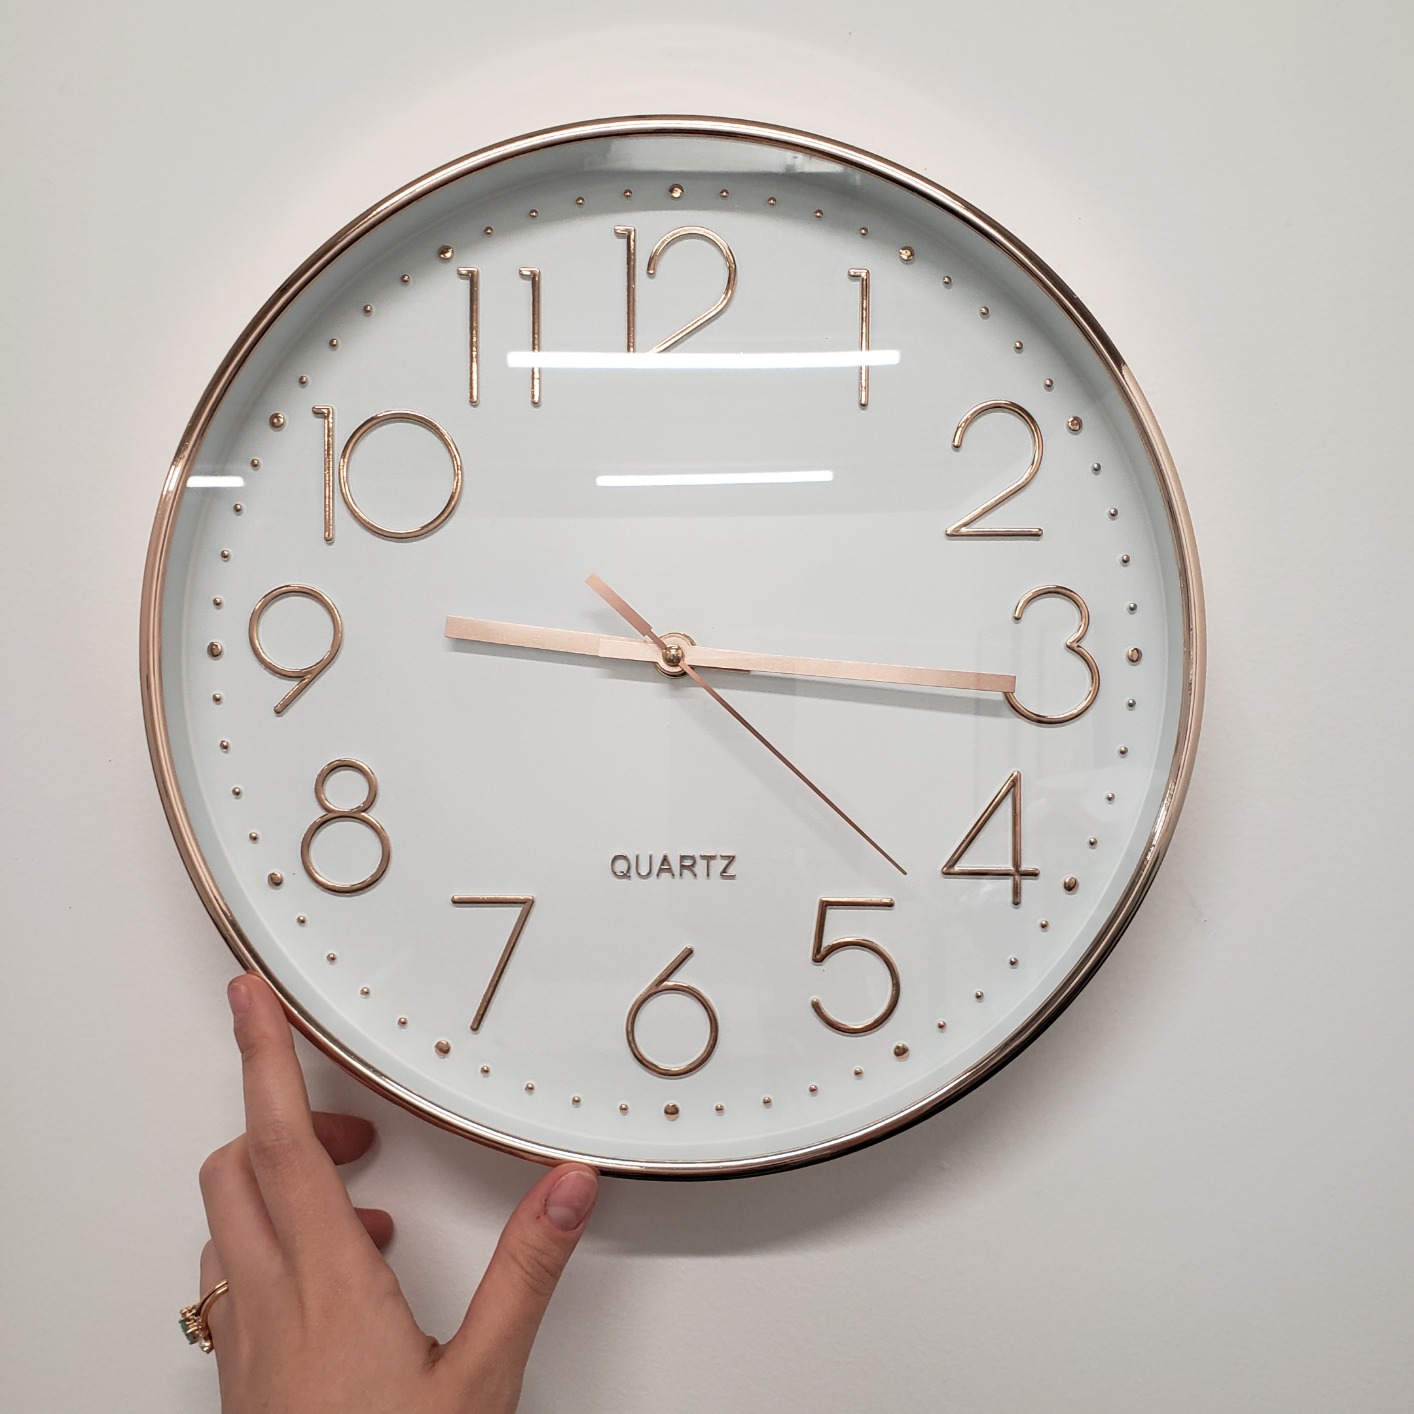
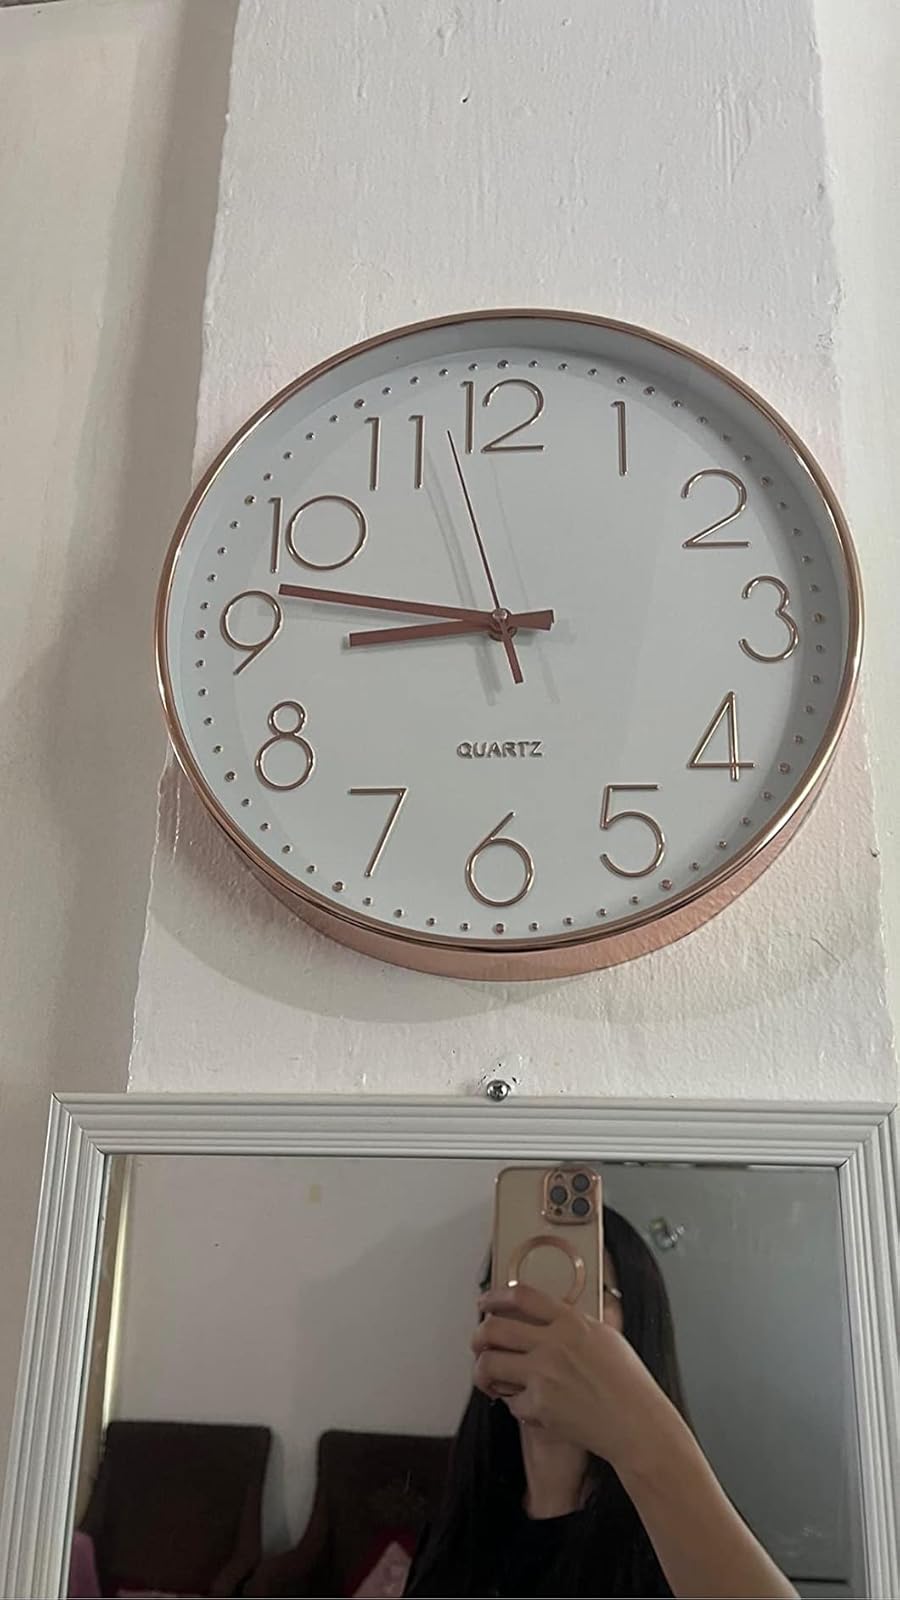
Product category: clock
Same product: yes